Moncton East (electoral district, 1974–2014)

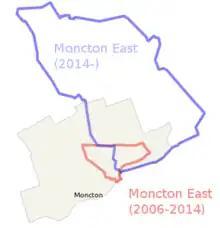
The electoral districts of Moncton East (2006-2014) and Moncton East (2014-) as they relate to the City of Moncton.

The district was abolished at the 2013 redistribution, however a new district by the same name was created out of a minority of its territory and population.